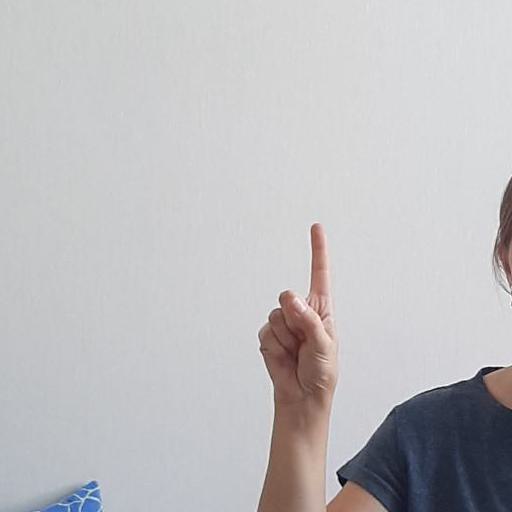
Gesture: one